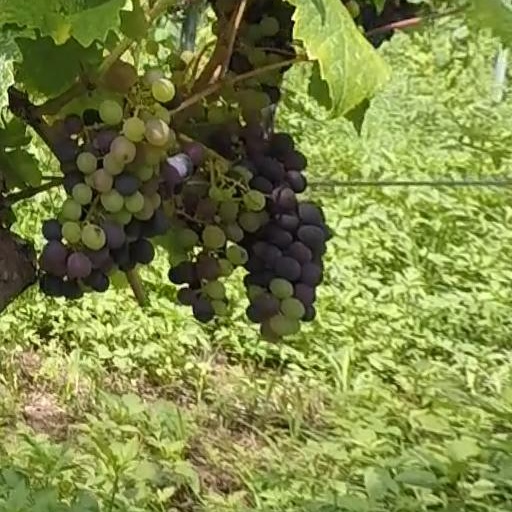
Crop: grape